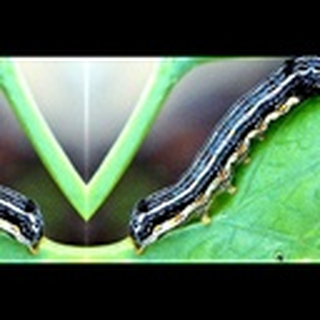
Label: cotton_army_worm